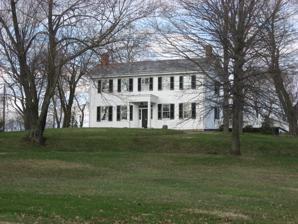
Building: James Beach Clow House
Country: United States of America
Year built: 1830
Historic house in Pennsylvania, United States United States historic place James Beach Clow House U.S. National Register of Historic Places Front of the Clow House Show map of Pennsylvania Show map of the United States Location Chapel Dr. at Ann St., Ellwood City, Pennsylvania Coordinates 40°49′33″N 80°15′32″W / 40.82583°N 80.25889°W / 40.82583; -80.25889 Area 5.7 acres (2.3 ha) Built 1830 Architectural style Greek Revival NRHP reference No. 89000349 Added to NRHP May 17, 1989 The James Beach Clow House is a historic house in northern Beaver County, Pennsylvania , United States. Located in North Sewickley Township near the community of Ellwood City , the house is a rare surviving example of 19th-century Greek Revival farmhouses in Beaver County. The Clow House was built circa 1830 by War of 1812 veteran James Beach Clow, a native of Pitt Township in Allegheny County , upon land that he bought in 1821. A leading man in his community, Clow served as justice of the peace in eastern Beaver County in 1830. Besides his position as a "gentleman farmer", Clow was an industrialist, holding a share in a sawmill near his farm. He sold the property to his son Samuel in 1844, but continued to live in the house until his death ten years later. Although the house remained Samuel's home until his death in 1893, it was also a dormitory for students attending a school across the road during most of the 1870s. After the deaths of Samuel and his widow, the property passed through several different owners before farming ended in 1950. Besides the house, early buildings on the property include an original outhouse and a spring house . The property also included an early barn and miscellaneous multi-purpose building, but these two structures were removed in 1959. Today, the house lies along Chapel Drive southeast of Ellwood City; its prominent hilltop location makes it visible to the south and east to a distance of several miles. Although a modern residential subdivision is located along Chapel immediately to the north of the Clow property, it retains much of its historic integrity amid a primarily rural setting. This places it in contrast with most period wooden Greek Revival farmhouses in rural Beaver and Lawrence counties: nearly all surviving examples of this type of architecture have been heavily modified. Only one other Greek Revival house in Beaver County is listed on the Register — the William B. Dunlap Mansion in the borough of Bridgewater in the central part of the county — and the county's only other 19th-century farmhouse on the Register is the David Littell House in the county's far south. References